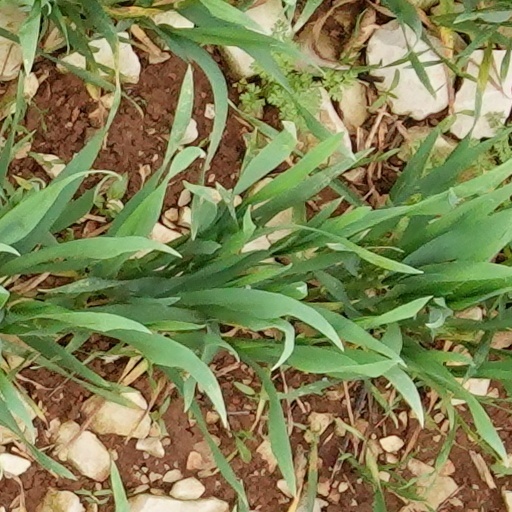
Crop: wheat